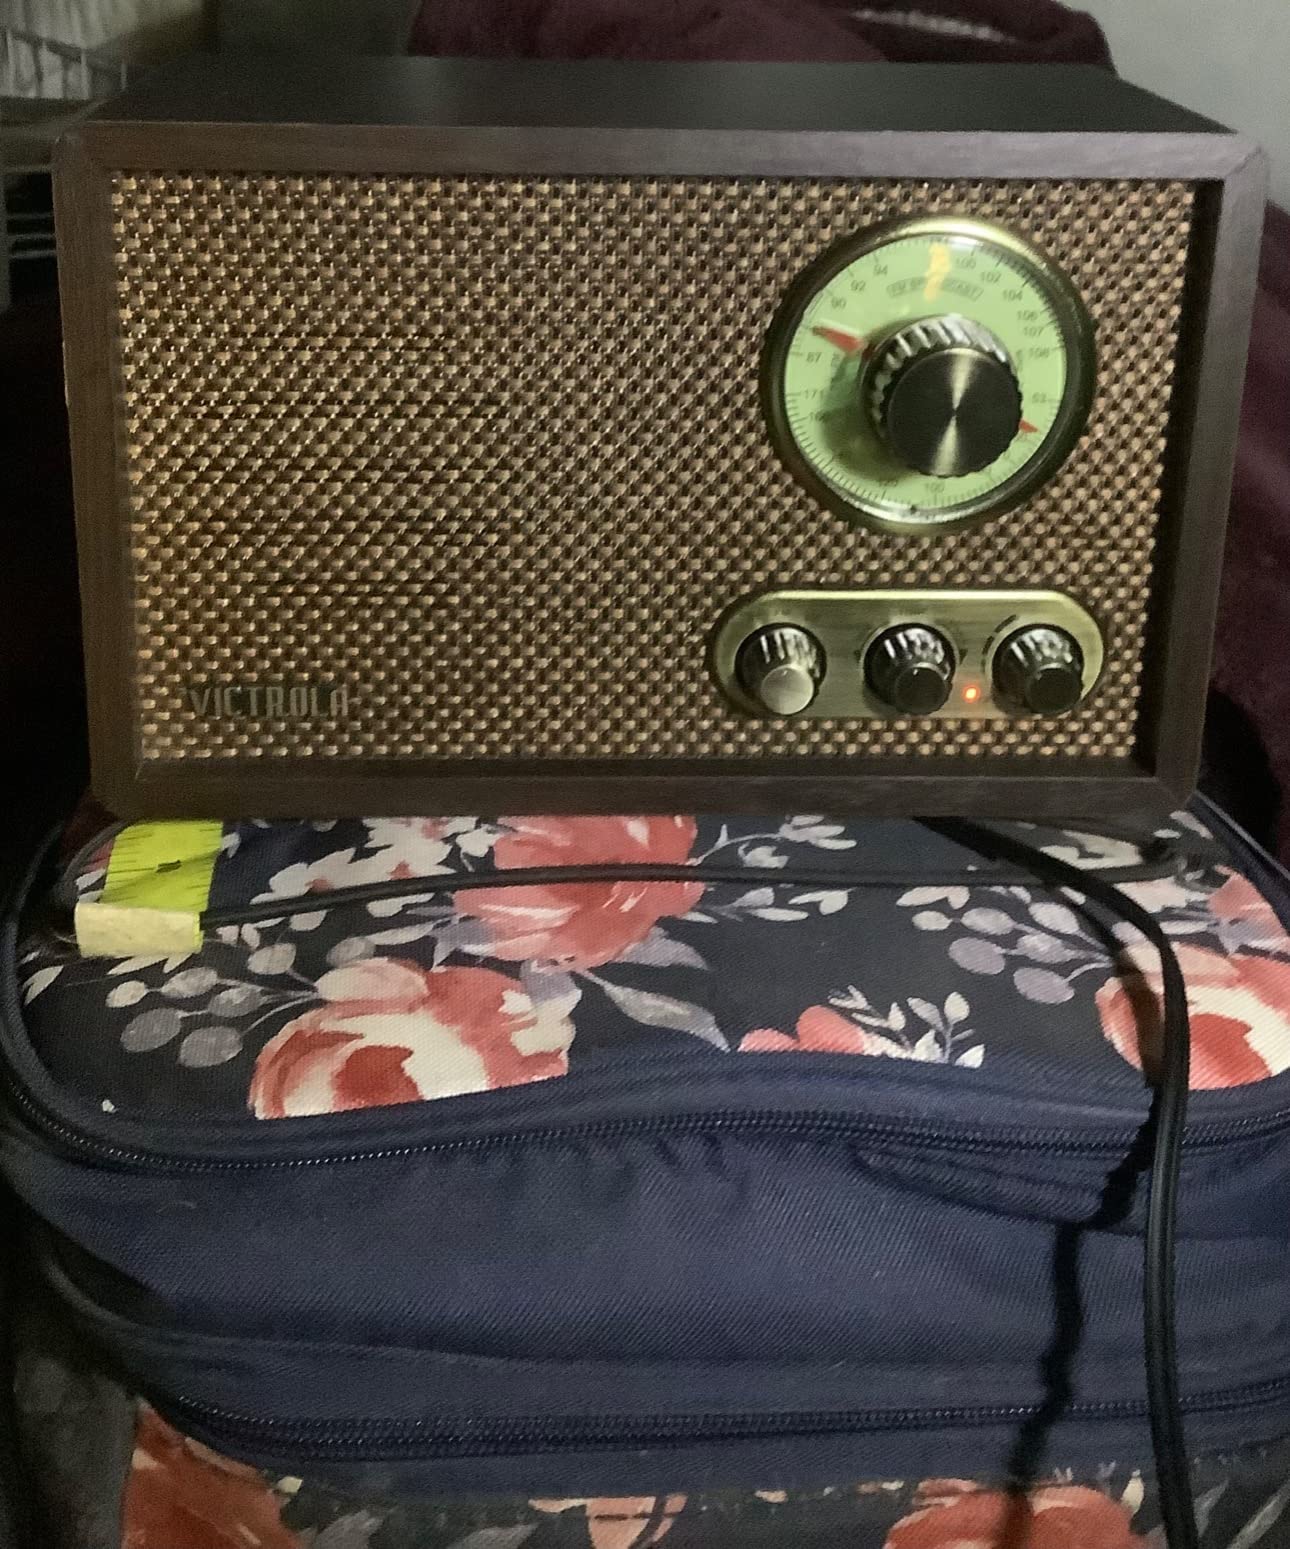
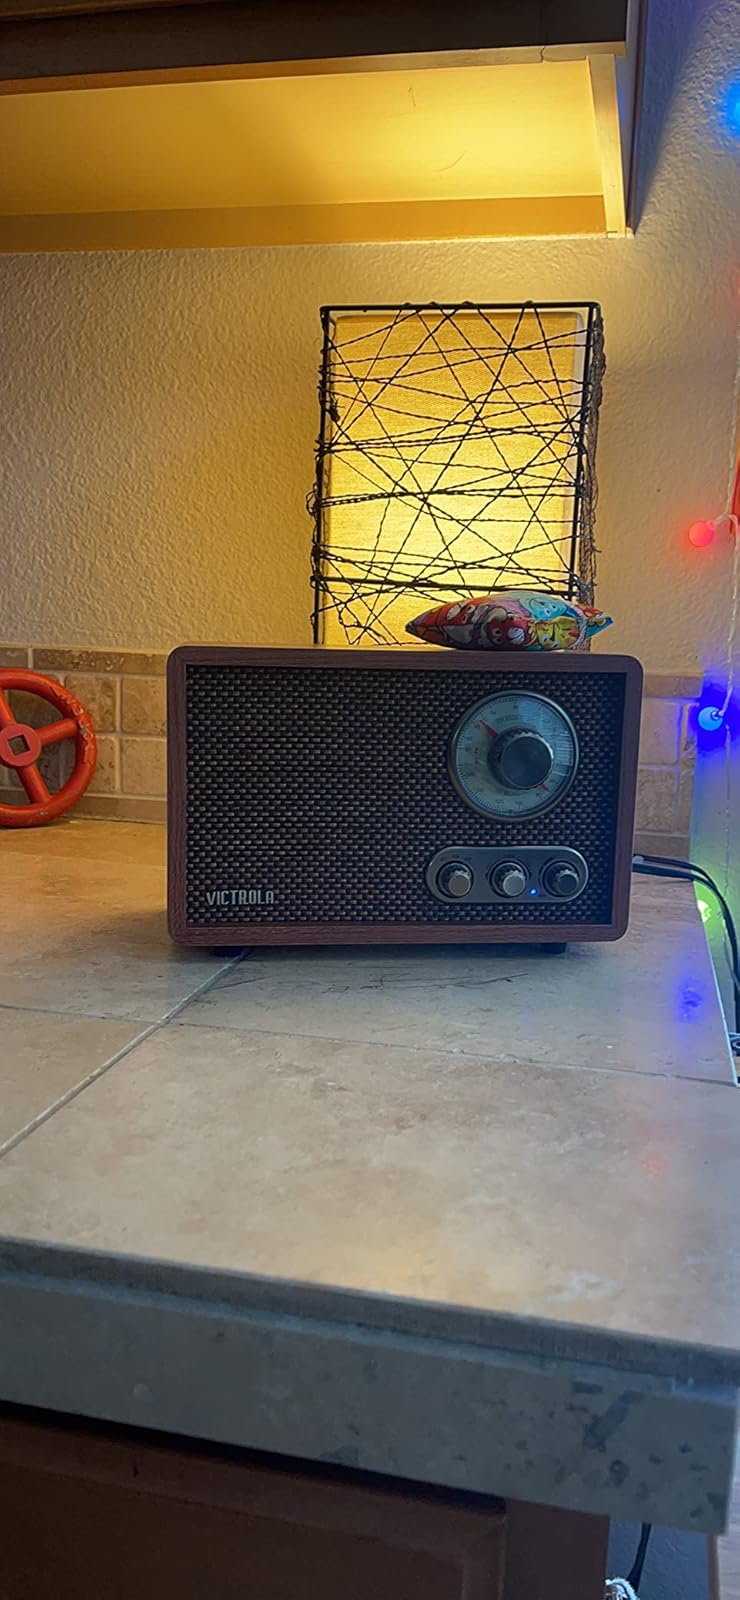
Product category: radio
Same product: no